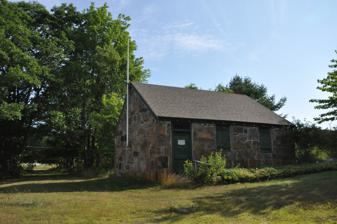
Building: Stone Schoolhouse
Country: Unknown
Year built: 1820
United States historic place Stone Schoolhouse U.S. National Register of Historic Places Show map of Maine Show map of the United States Location Bay Point Rd., Georgetown, Maine Coordinates 43°46′45″N 69°45′54″W / 43.77917°N 69.76500°W / 43.77917; -69.76500 Area 0.5 acres (0.20 ha) Built before 1820 ( 1820 ) NRHP reference No. 77000085 Added to NRHP August 12, 1977 The Stone Schoolhouse is a historic school building on Bay Point Road in Georgetown, Maine .  Built sometime before 1821, it is one of the state's small number of surviving stone district school buildings.  It is now a museum property maintained by the local historical society.  It was listed on the National Register of Historic Places in 1977. Description and history The Stone Schoolhouse stands on the east side of Bay Point Road, in the southern part of Georgetown near the junction with Moffatt Lane.  It is a modestly sized structure, built out of irregularly coursed ashlar fieldstone blocks, with a similar foundation.  It has a gabled roof.  The end walls are unadorned, while the side walls are three bays wide.  The southern side has two sash windows to the right of the entrance, and the north side has two windows, set opposite those on the south side.  A brick chimney is attached to one of the end walls. The construction date of the school is unknown.  It is documented to exist in town records of 1821, in which the purchase of a stove was considered for the building.  Local history recounts that its construction was done by Irish immigrant stonemasons living on Long Island (offshore from Georgetown to the southwest), under the supervision of General Joseph Berry. The building now serves as a museum property of the Georgetown Historical Society. See also National Register of Historic Places listings in Sagadahoc County, Maine References